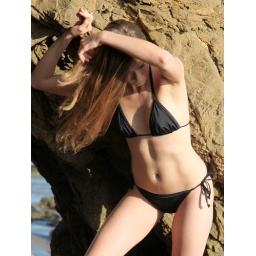
Photoshoot of a pretty model with long blonde hair and blue eyes in a black bikini.